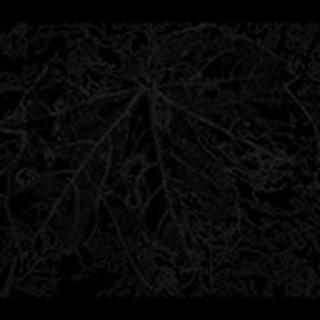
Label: cotton_target_spot